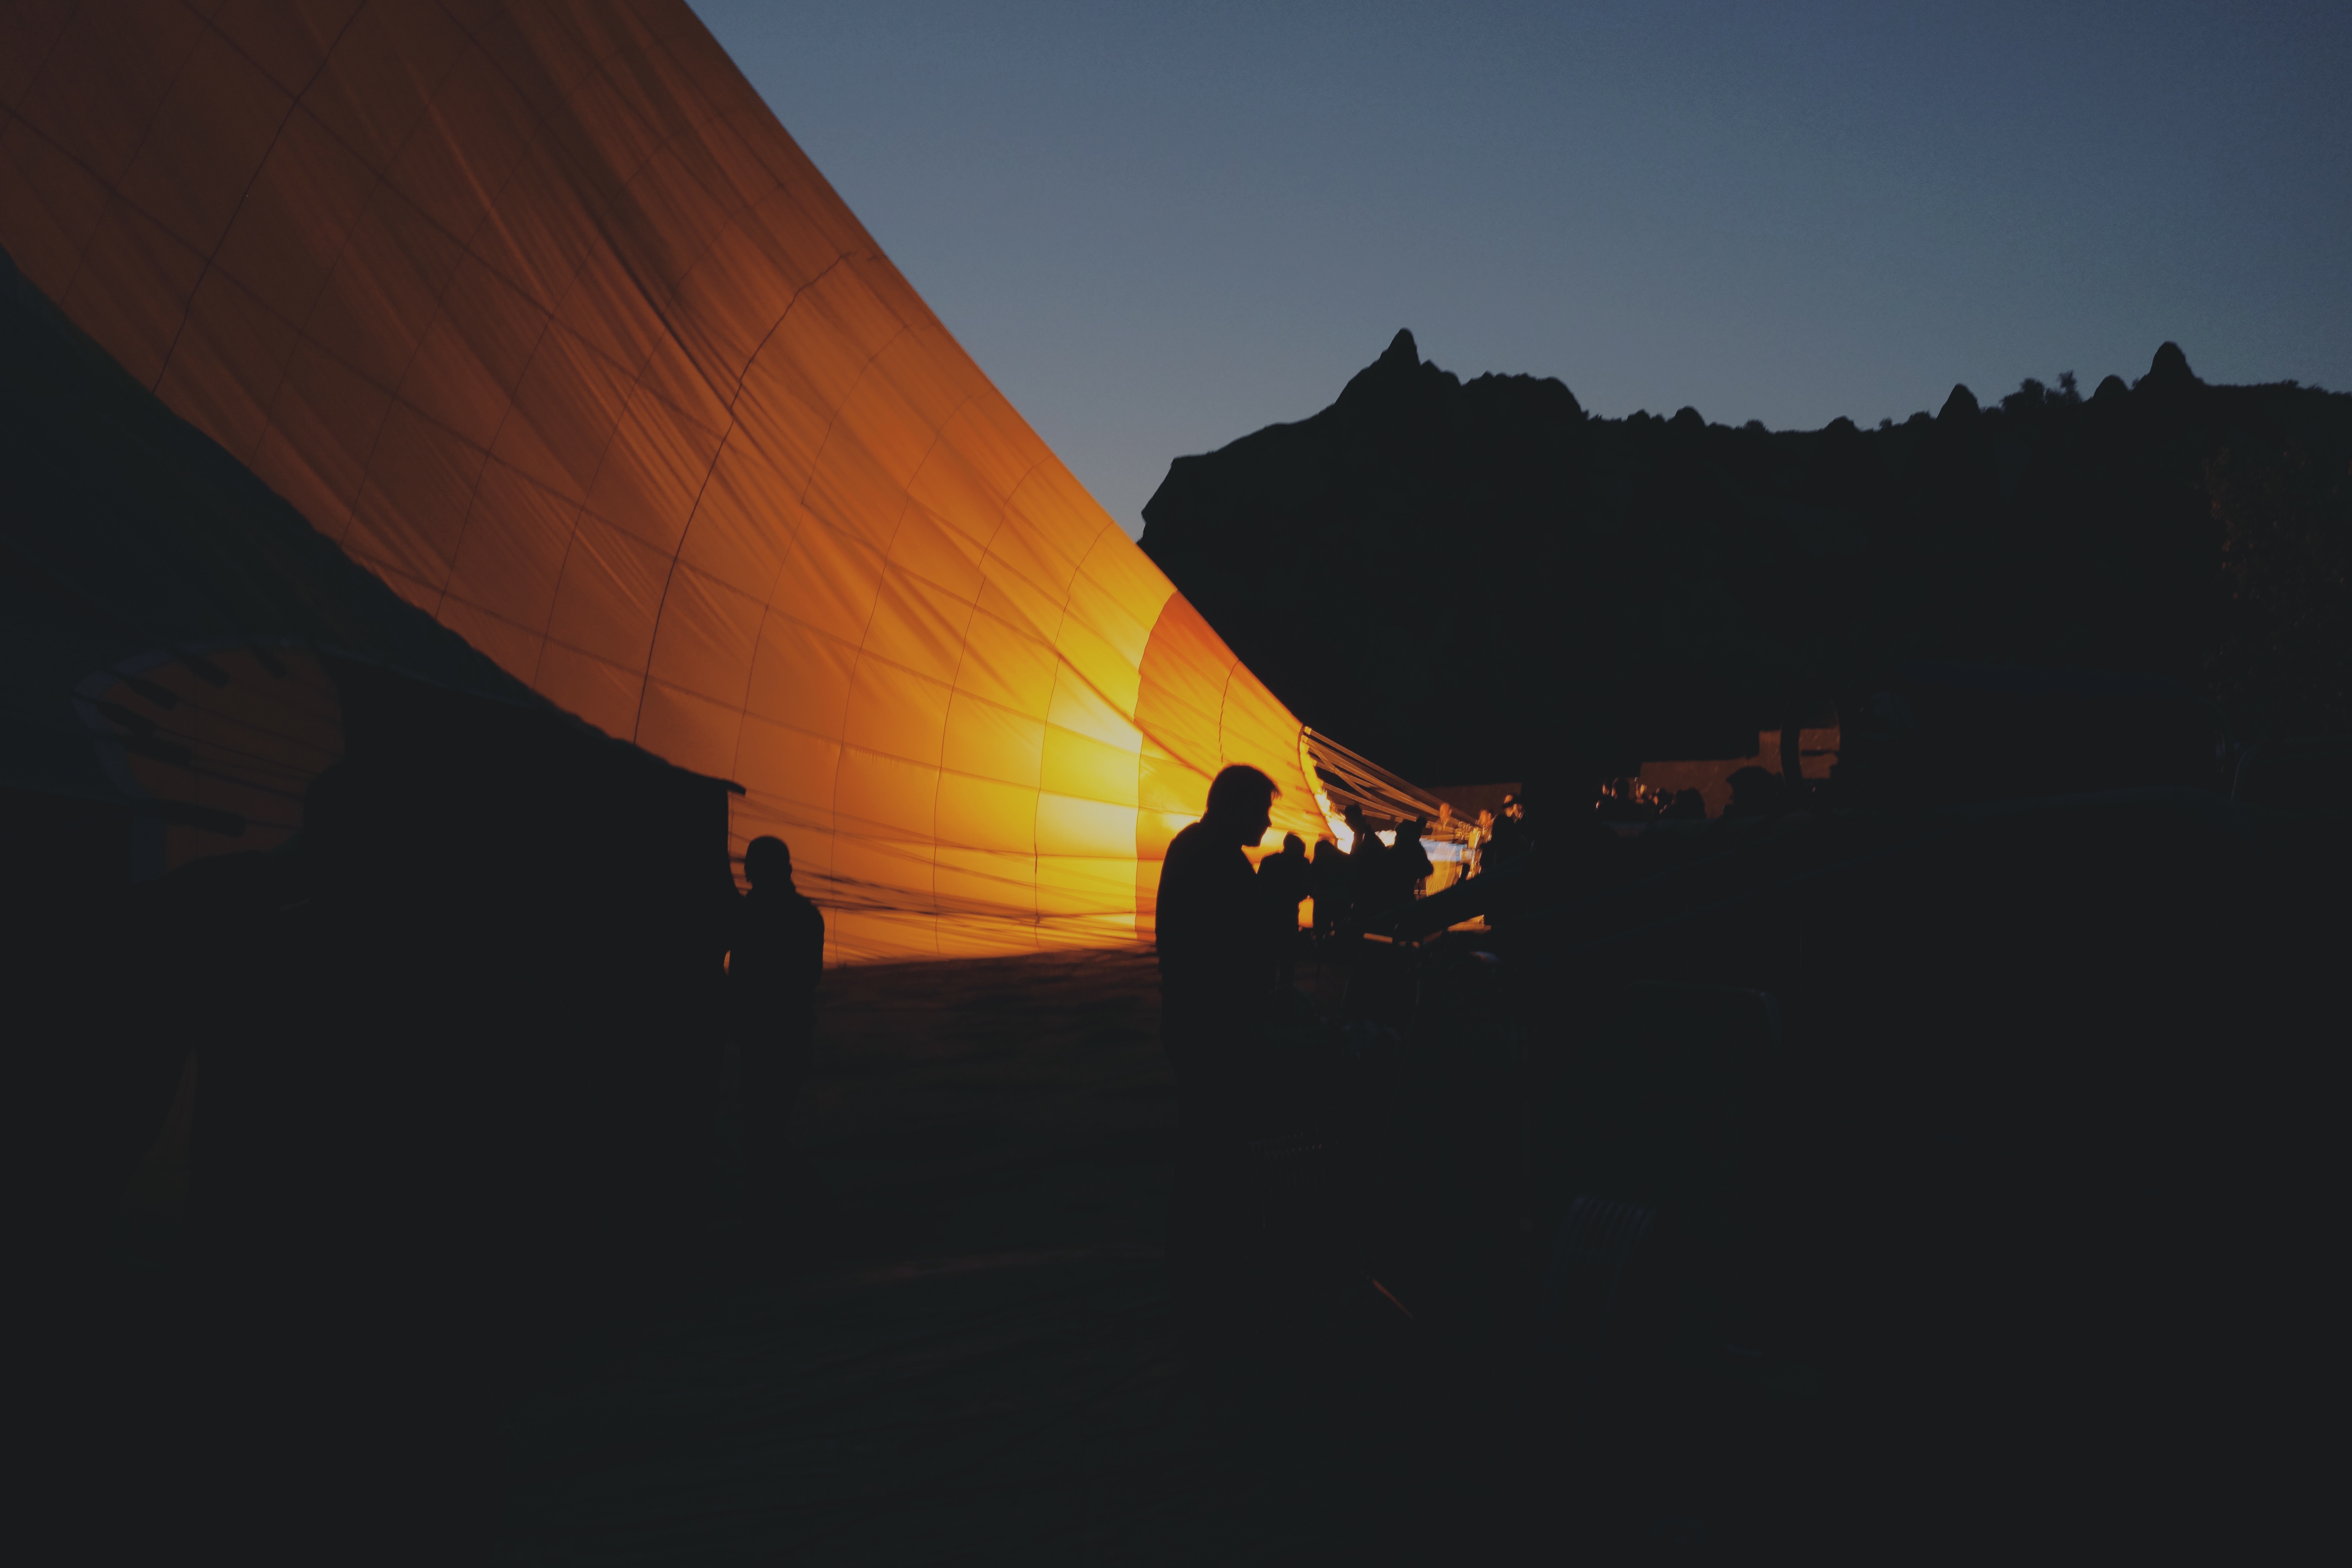
silhouette, light, sunset, night, sunlight, balloon, hot air balloon, dark, aircraft, darkness, extreme sport, screenshot, atmosphere of earth